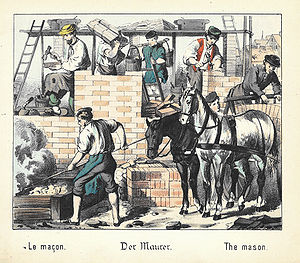
Murer
Diverse murerarbejder
En murer er en faglært bygningshåndværker. I Danmark kan murerfaget spores tilbage til de ældste stenkirker fra det 11. århundrede men i Mesopotamien brugte man mursten i bondestenalderen. Kjøbenhavns Murer- og Stenhuggerlaugs ældste segl er fra 1623.